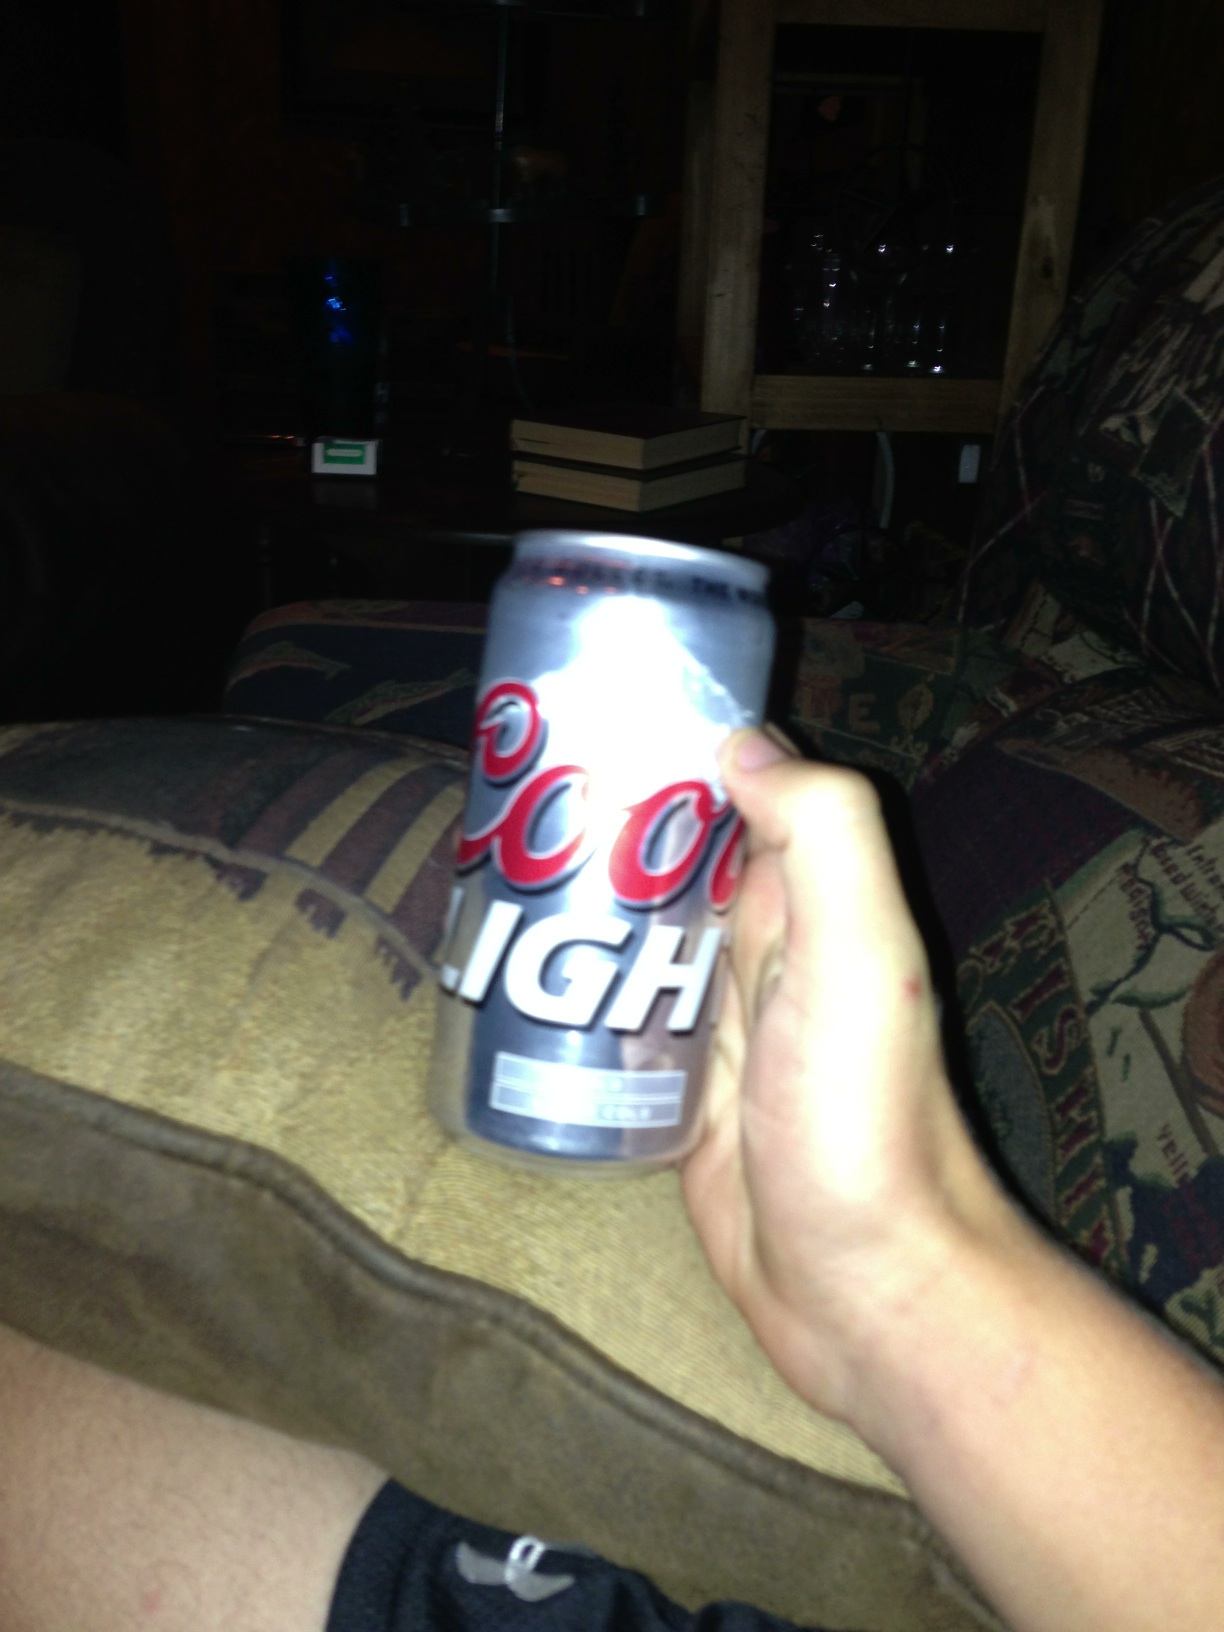Question: Kind of beer is that?
Answer: coors light